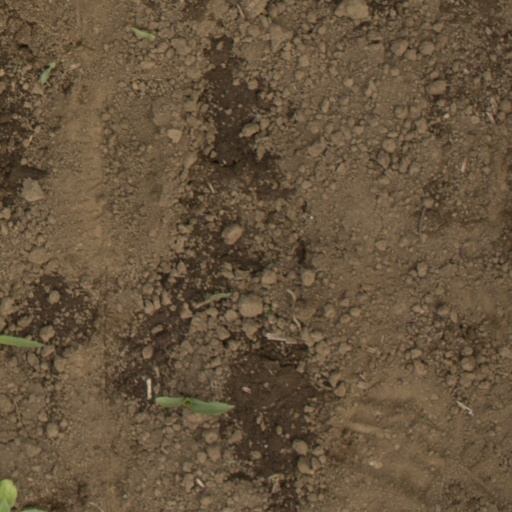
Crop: Jerusalem artichoke